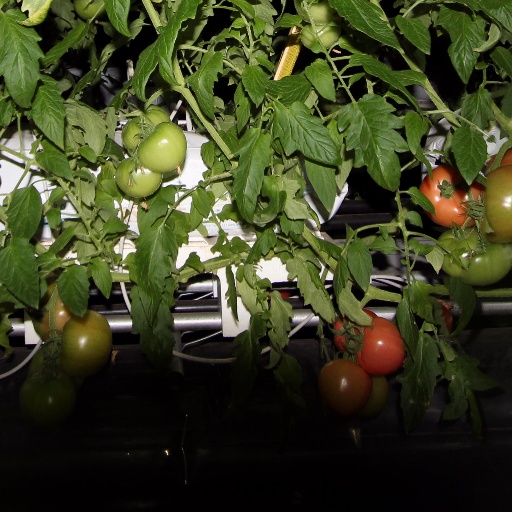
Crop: tomato